Manuel II of Portugal

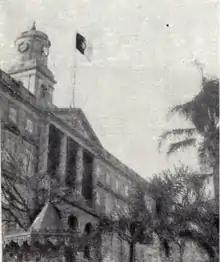
The "Monarchy of the North" was proclaimed in Porto on 18 January 1919.

The stability of the government deteriorated; seven governments were established and fell in a period of 24 months. The monarchist parties continued to fragment, while the Republican Party continued to gain ground. The legislative elections on 28 August 1910 had elected 14 new representatives (resulting in an assembly that was divided: 9% Republican, 58% Government and 33% Opposition) which helped the revolutionary cause, but which made little importance since the Setúbal Congress (on 24–25 April 1909) had determined that the Republicans would take power by force. The murder of a prominent republican precipitated the "coup d'état" that had been so long in coming.